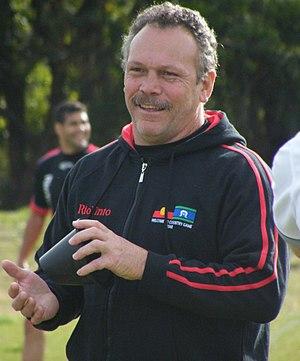
Cliff Lyons, né le 19 octobre 1961 à Narrandera, est un joueur de rugby à XIII australien évoluant au poste de troisième ligne ou de demi d'ouverture. Après des débuts à North Sydney en 1985 et des piges durant les intersaisons australiennes en Angleterre à Leeds et Sheffield, c'est avec Manly-Warringahque Lyons effectue la majeure partie de sa carrière sportive entre 1986 et 1999. Avec Manly, Cliff Lyons est considéré comme l'un des meilleurs joueurs des annéesx 1980 et 1990 dans le Championnat de Nouvelle-Galles du Sud puis l'Australian Rugby League, il remporte le Championnat en 1987 et 1996. Il y est élu meilleur joueur du Championnat en 1990 et 1994, ainsi que meilleur joueur de la finale en 1987.